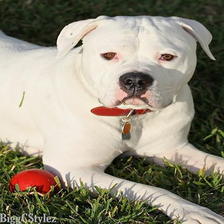
Species: dog
Breed: american bulldog